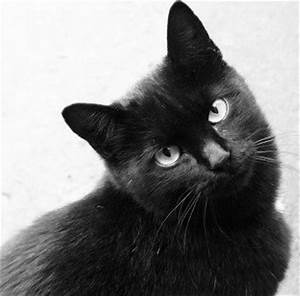
Label: gatto